John Davis Paris

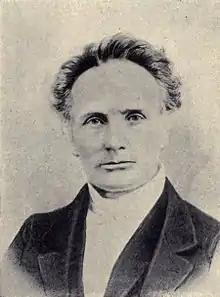
Church builder on island of Hawaii

John Davis Paris (September 22, 1809 – July 28, 1892) was an American Christian missionary to the island of Hawaii. Coming to the island by accident, he supervised construction of several historic churches, some of which survive today.